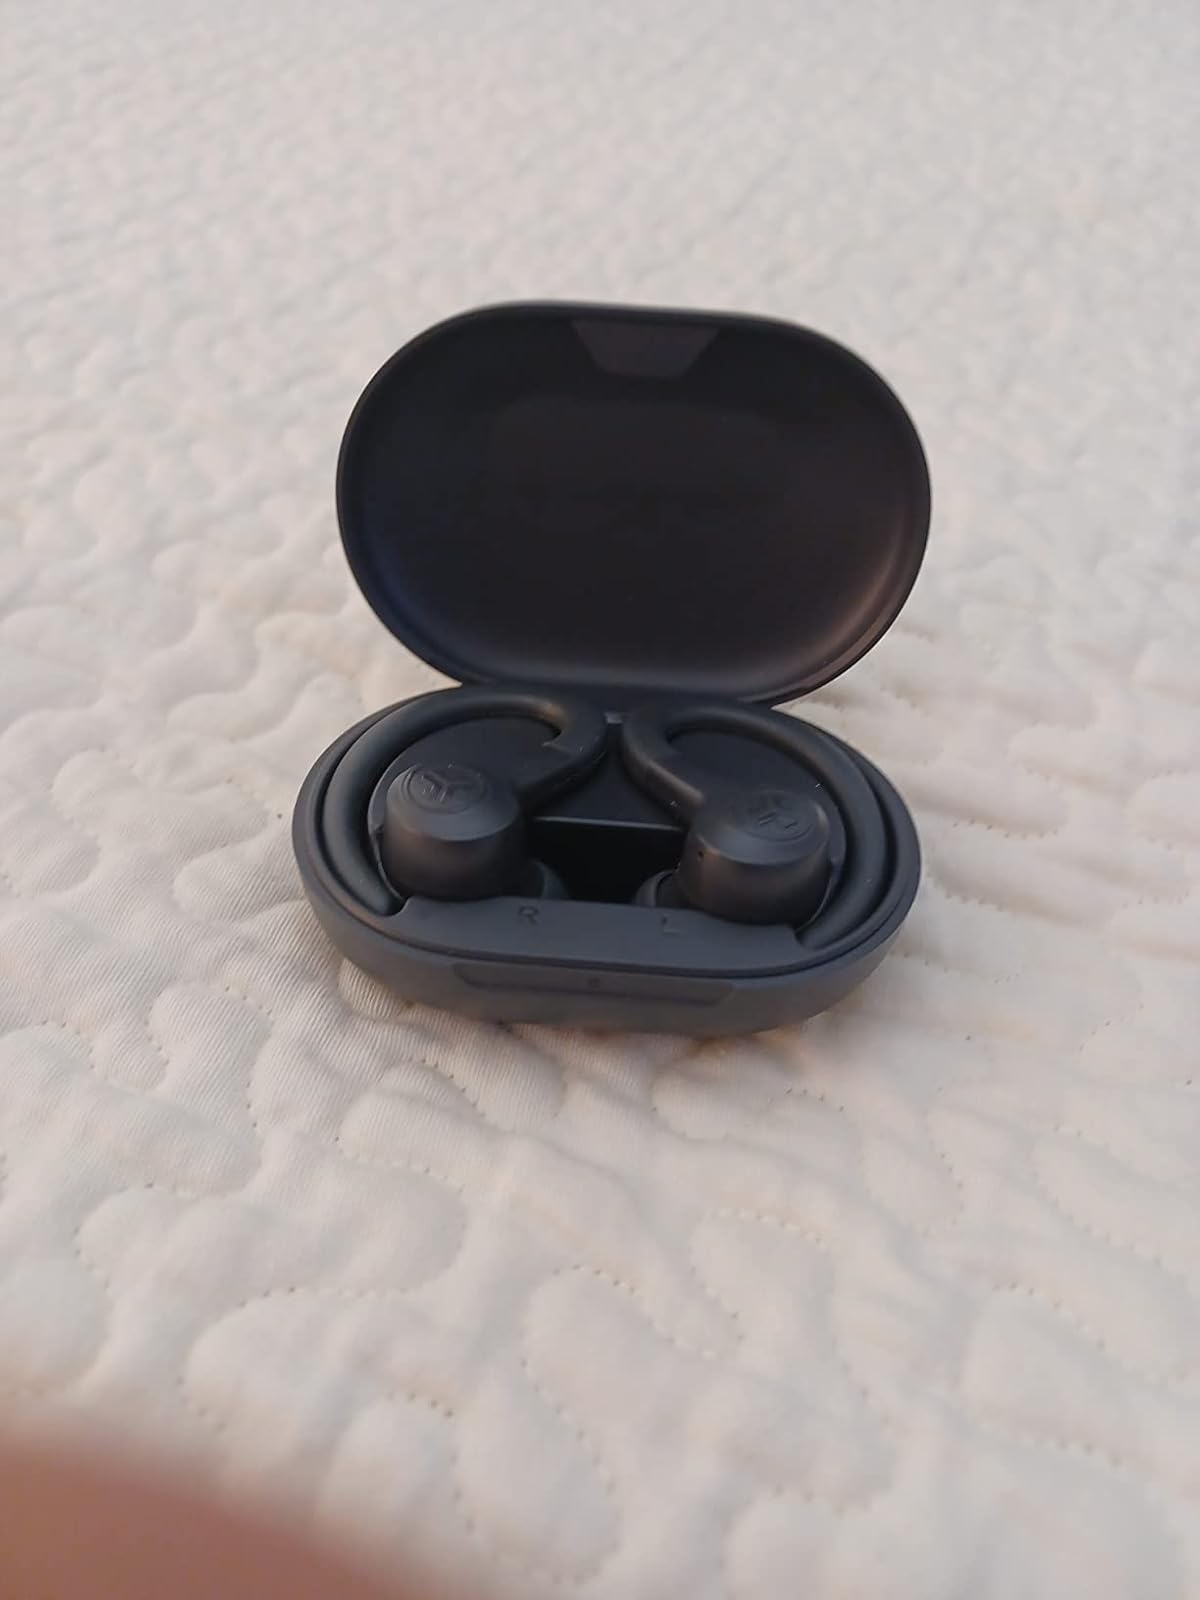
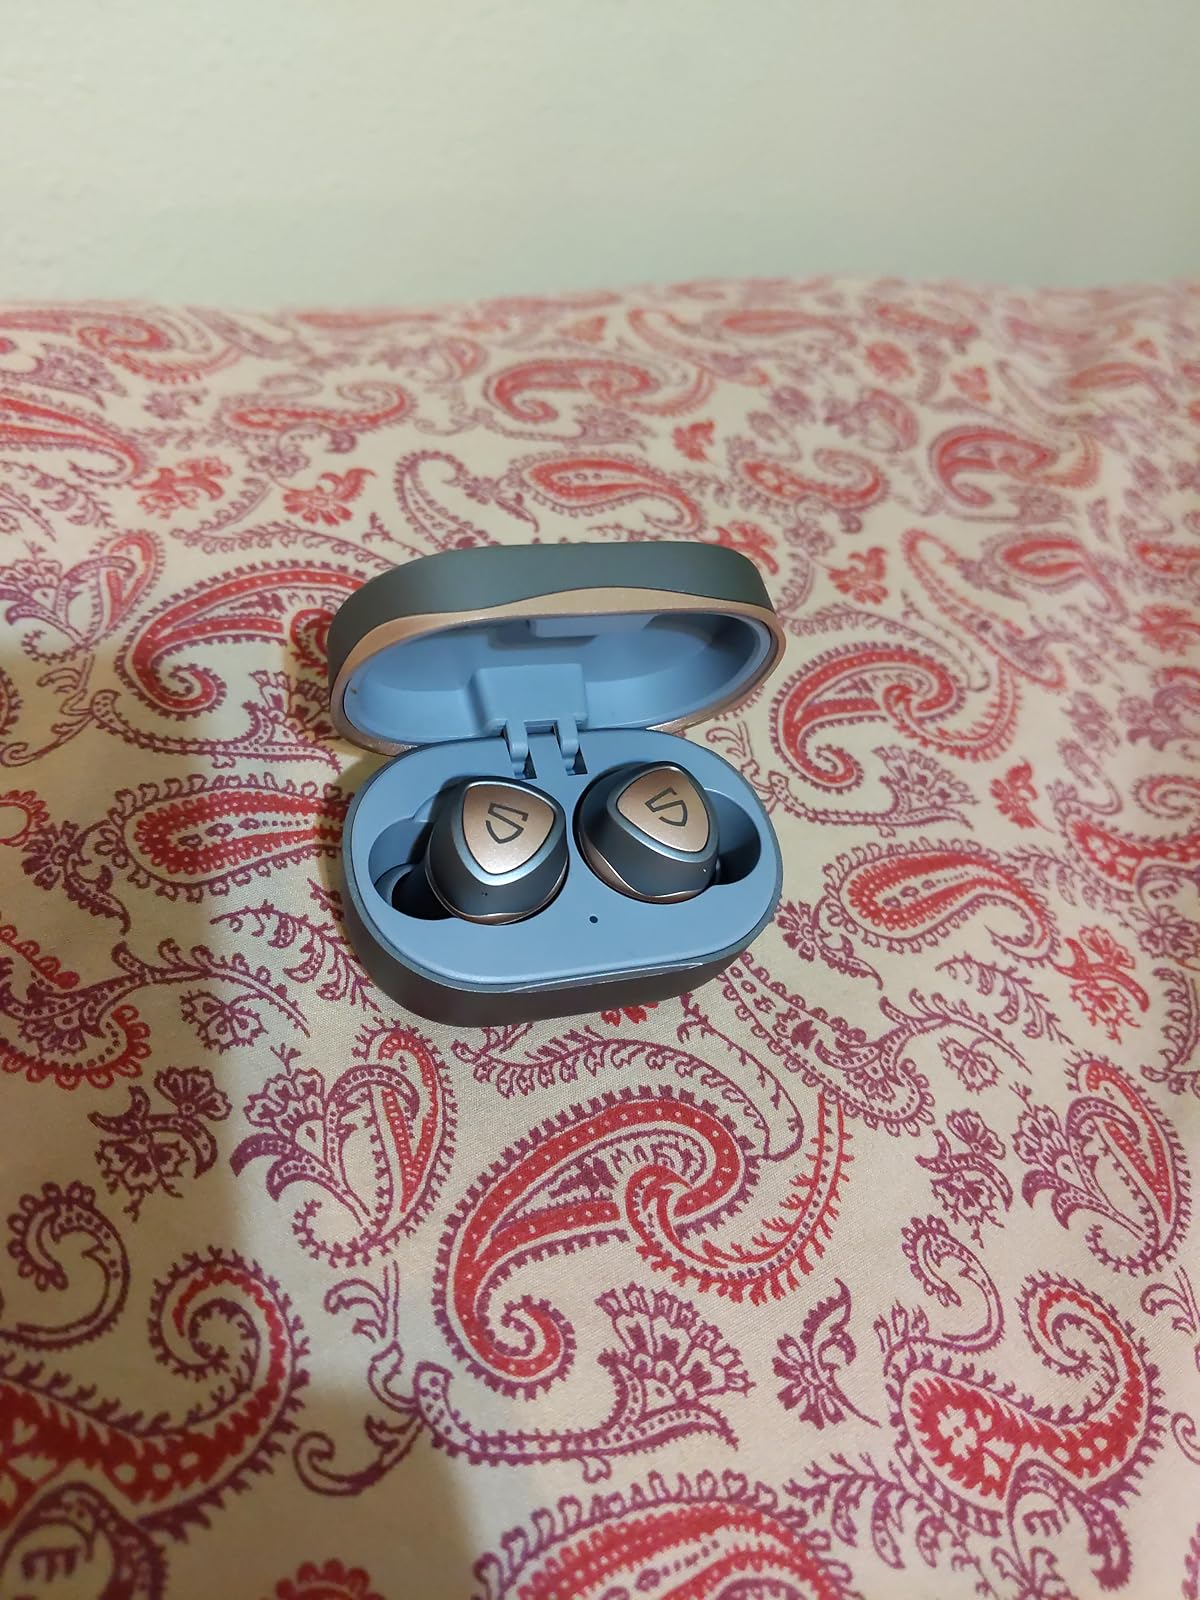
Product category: earbuds
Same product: no